Education in the Soviet Union

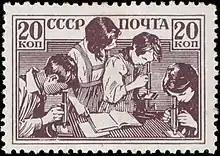
1938 USSR postage stamp depicting children in a biology lesson

In accordance with the Sovnarkom decree of 26 December 1919, signed by its chairman Vladimir Lenin, the new policy of likbez, was introduced. A new system of universal compulsory education was established for children. Moreover, millions of illiterate adult people all over the country, including residents of small towns and villages, were enrolled in special literacy schools. Komsomol members and Young Pioneer detachments played an important role in the education of illiterate people in villages. In the Azerbaijan Soviet Socialist Republic, the women's literacy campaign was largely carried out by members of the Ali Bayramov Club, a women's organization founded by Azeri Bolshevik women in Baku in 1920. The most active phase of "likbez" lasted until 1939. In 1926, the literacy rate was 56.6 percent of the population. By 1937, according to census data, the literacy rate was 86% for men and 65% for women, with a total literacy rate of 75%.